Harry Baumgartner

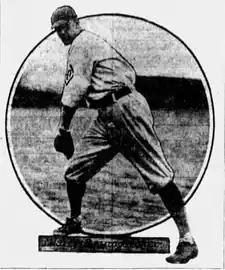
Baumgartner with the Omaha Buffaloes in 1921

Harry Edward Baumgartner (October 6, 1892 – December 3, 1930) was an American professional baseball pitcher who played for the Detroit Tigers of Major League Baseball (MLB) in 1920. He also played in baseball's minor and independent leagues from 1915 to 1927.